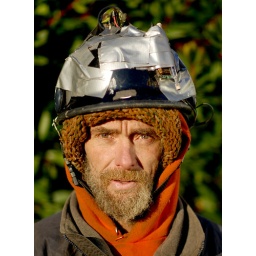
Douglas is in the process of building a computer into his helmet. portland, oregon